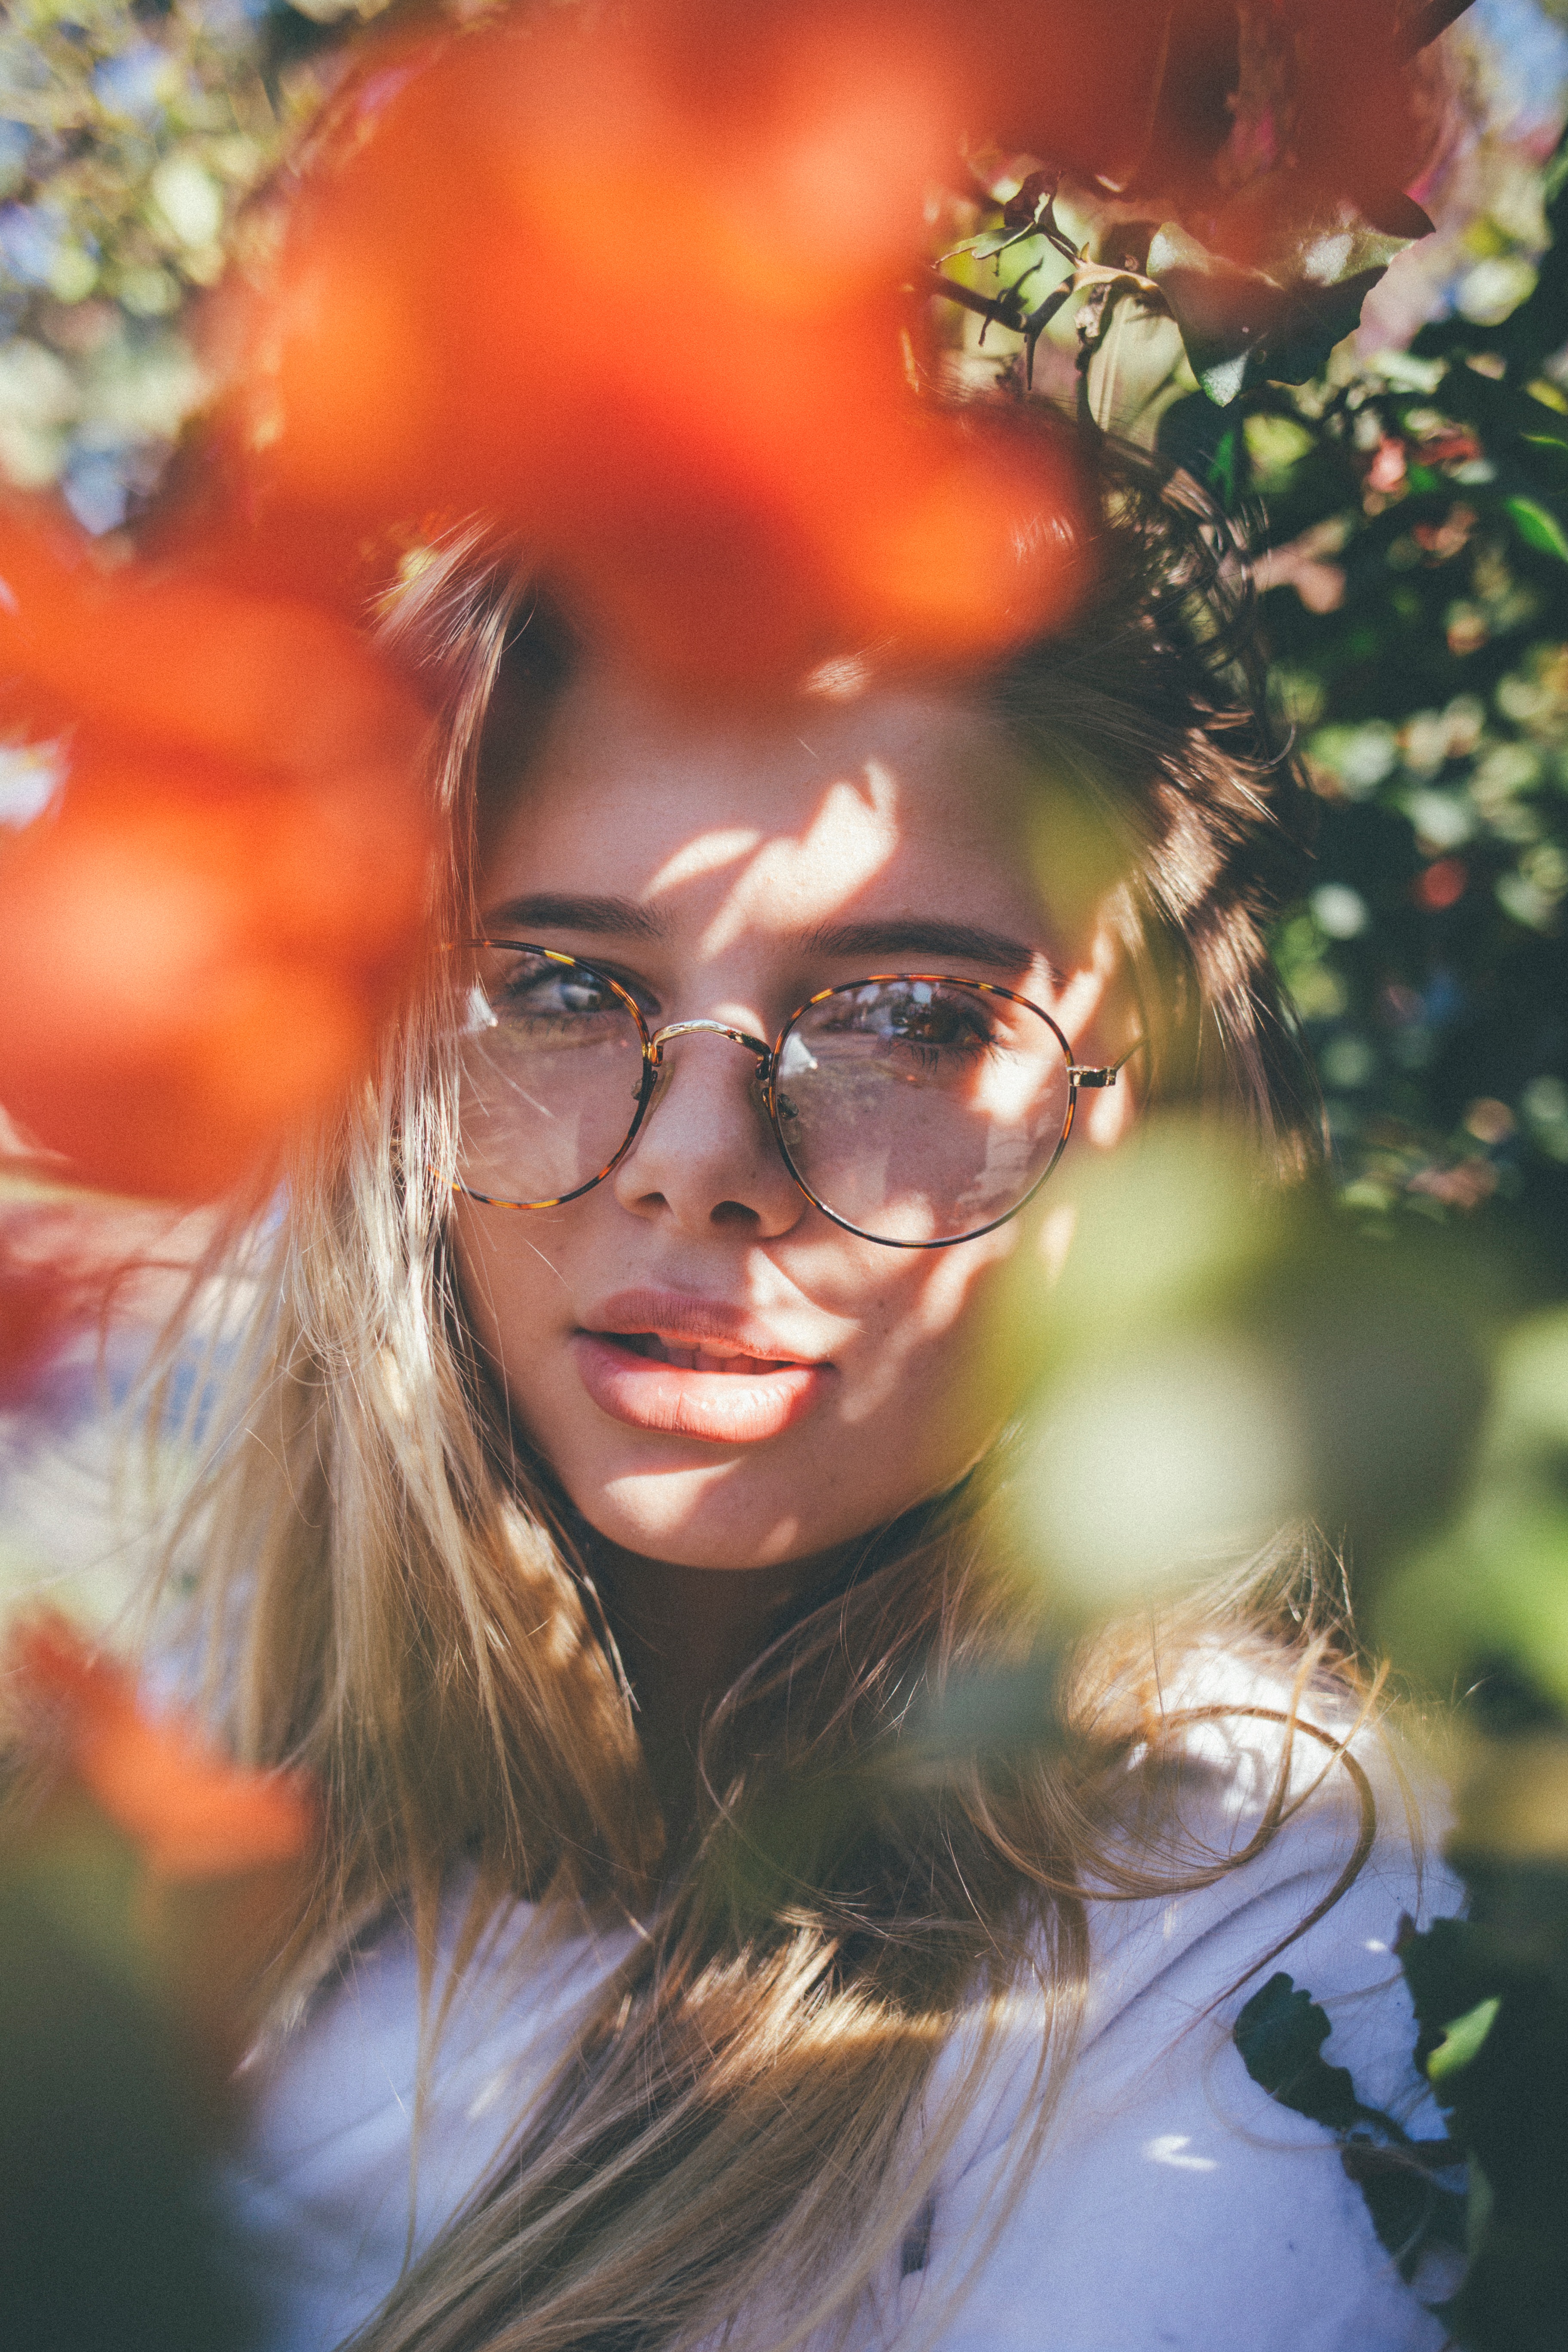
photography, flower, portrait, spring, color, autumn, lady, season, sunglasses, eye, glasses, beauty, vision care